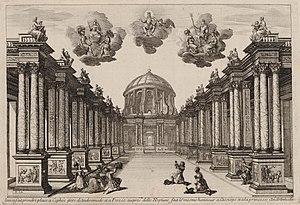
«
La Jalousie du barbouillé, comédie de Molière, représentée en province